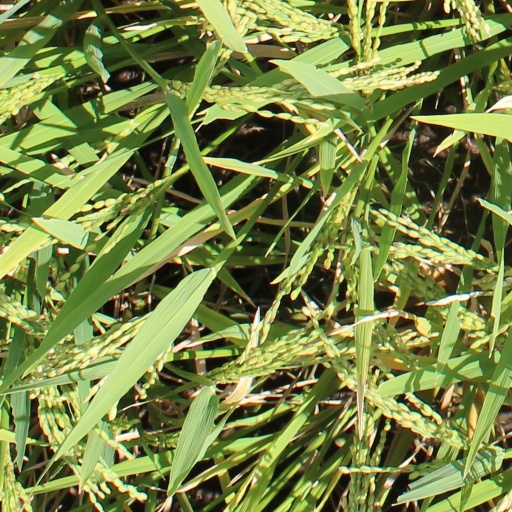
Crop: rice